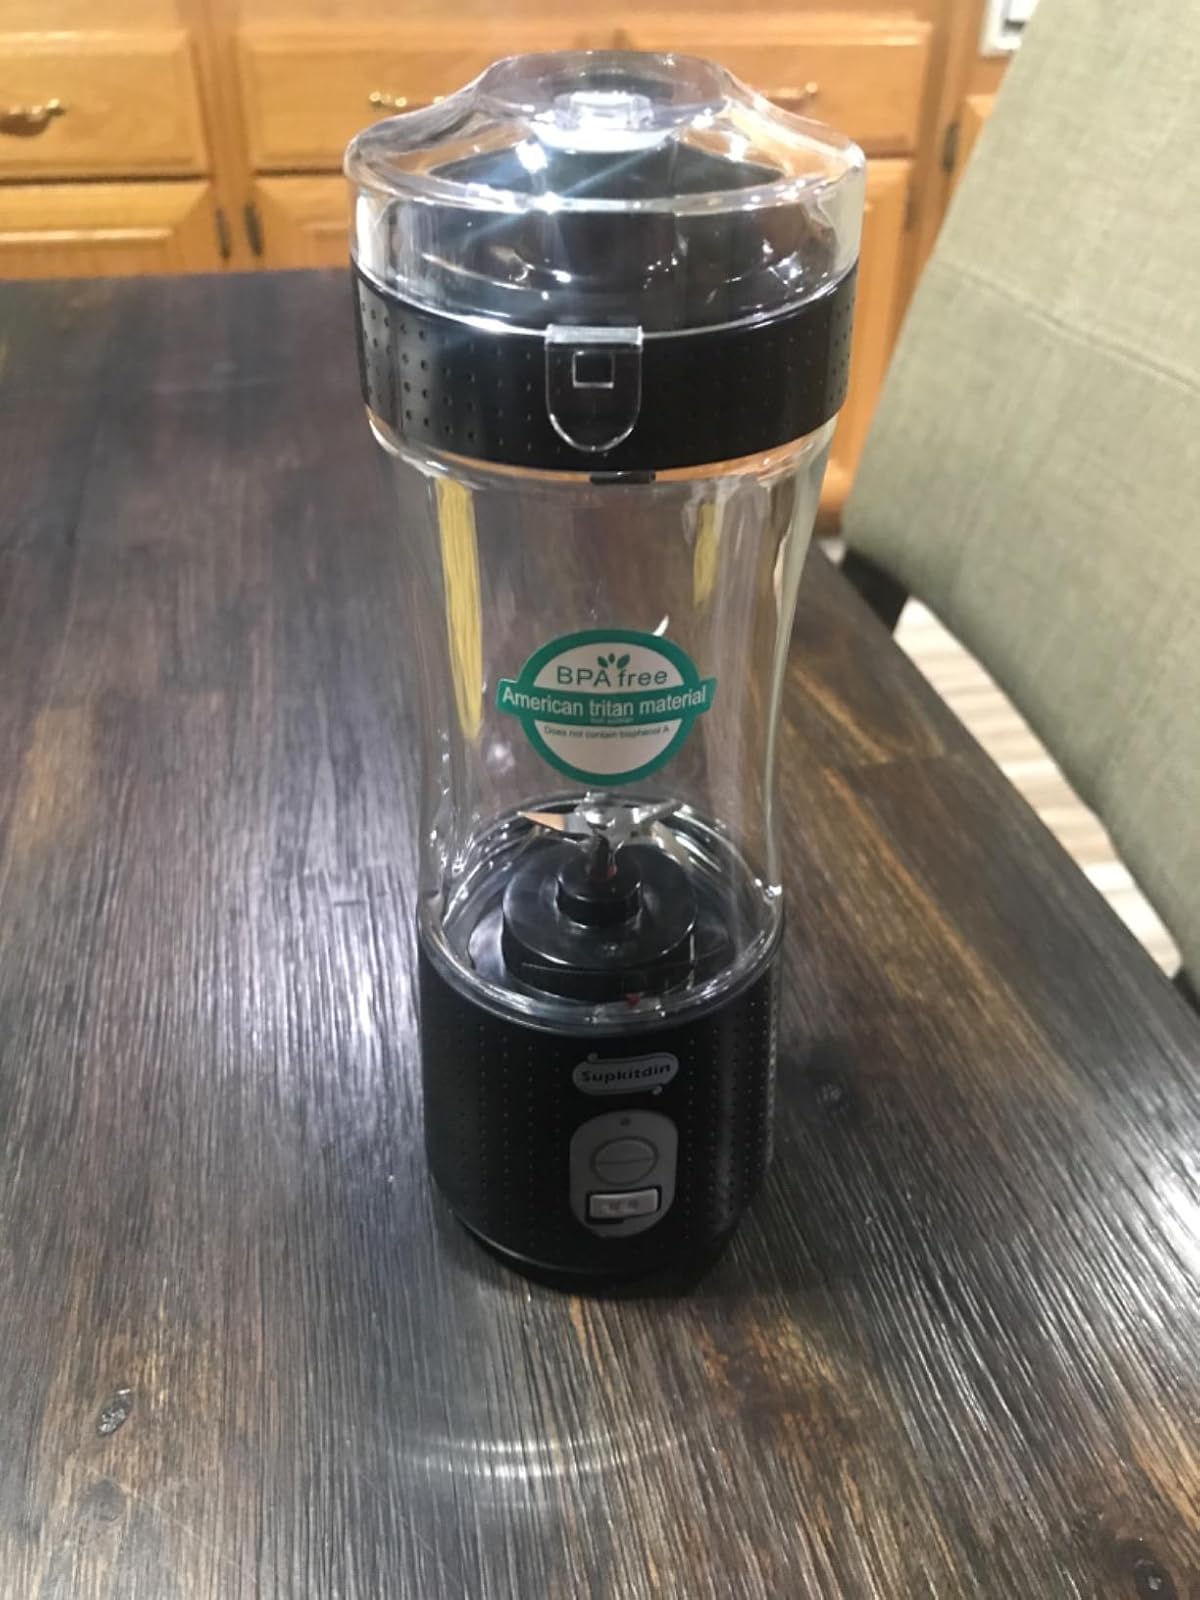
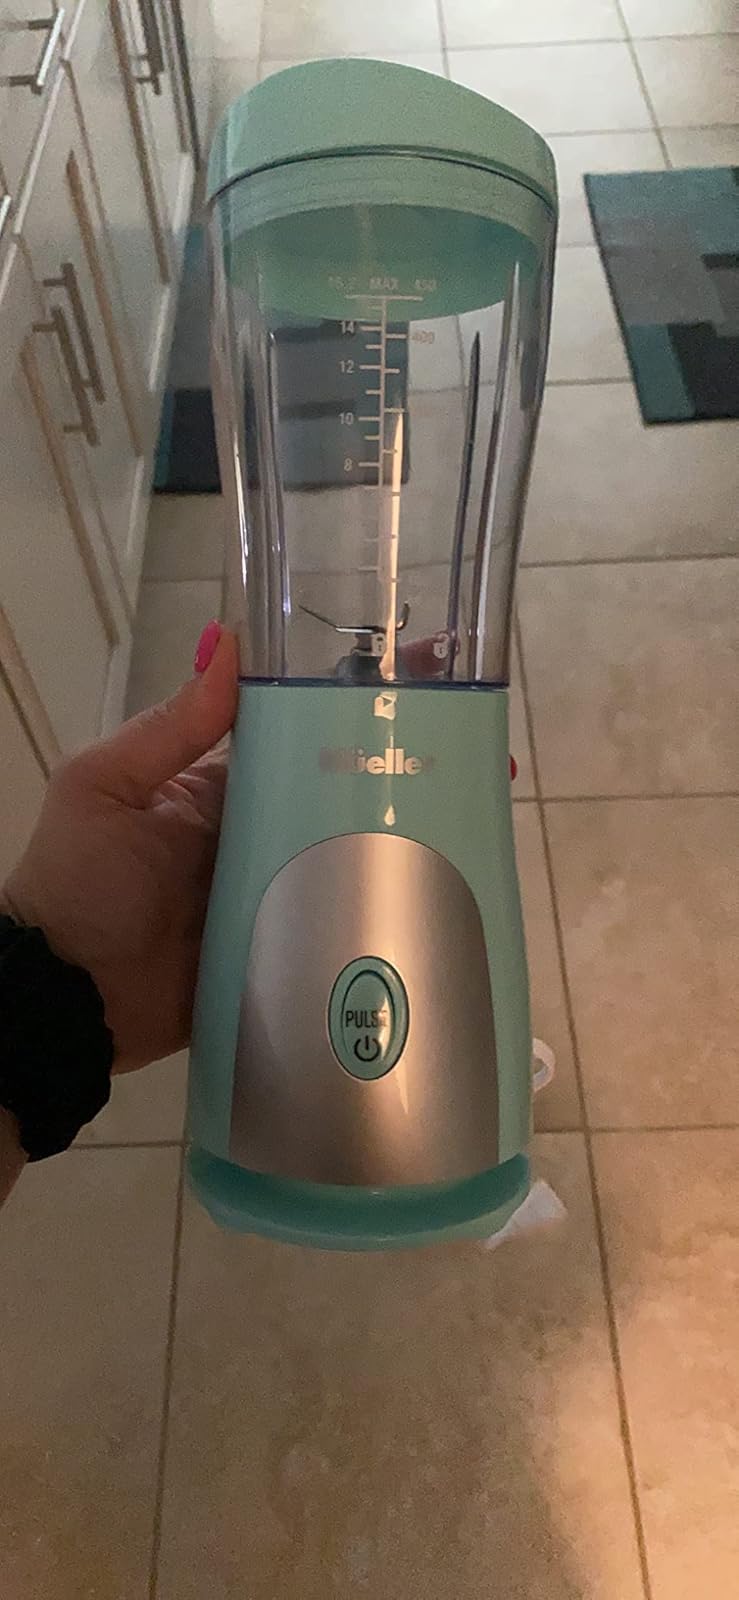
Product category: items_blender
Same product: no